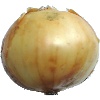
Label: white_onion